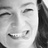
Emotion: happy